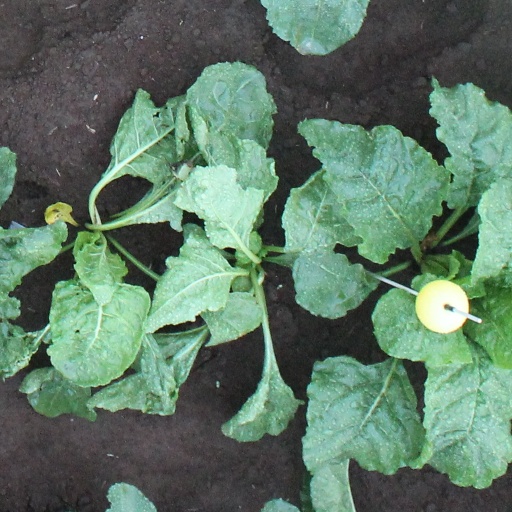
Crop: sugar beet